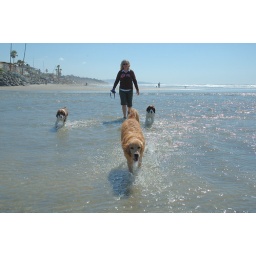
Jasmine LC Calla Sky in water at dog beach in Solana Beach 3-1-07